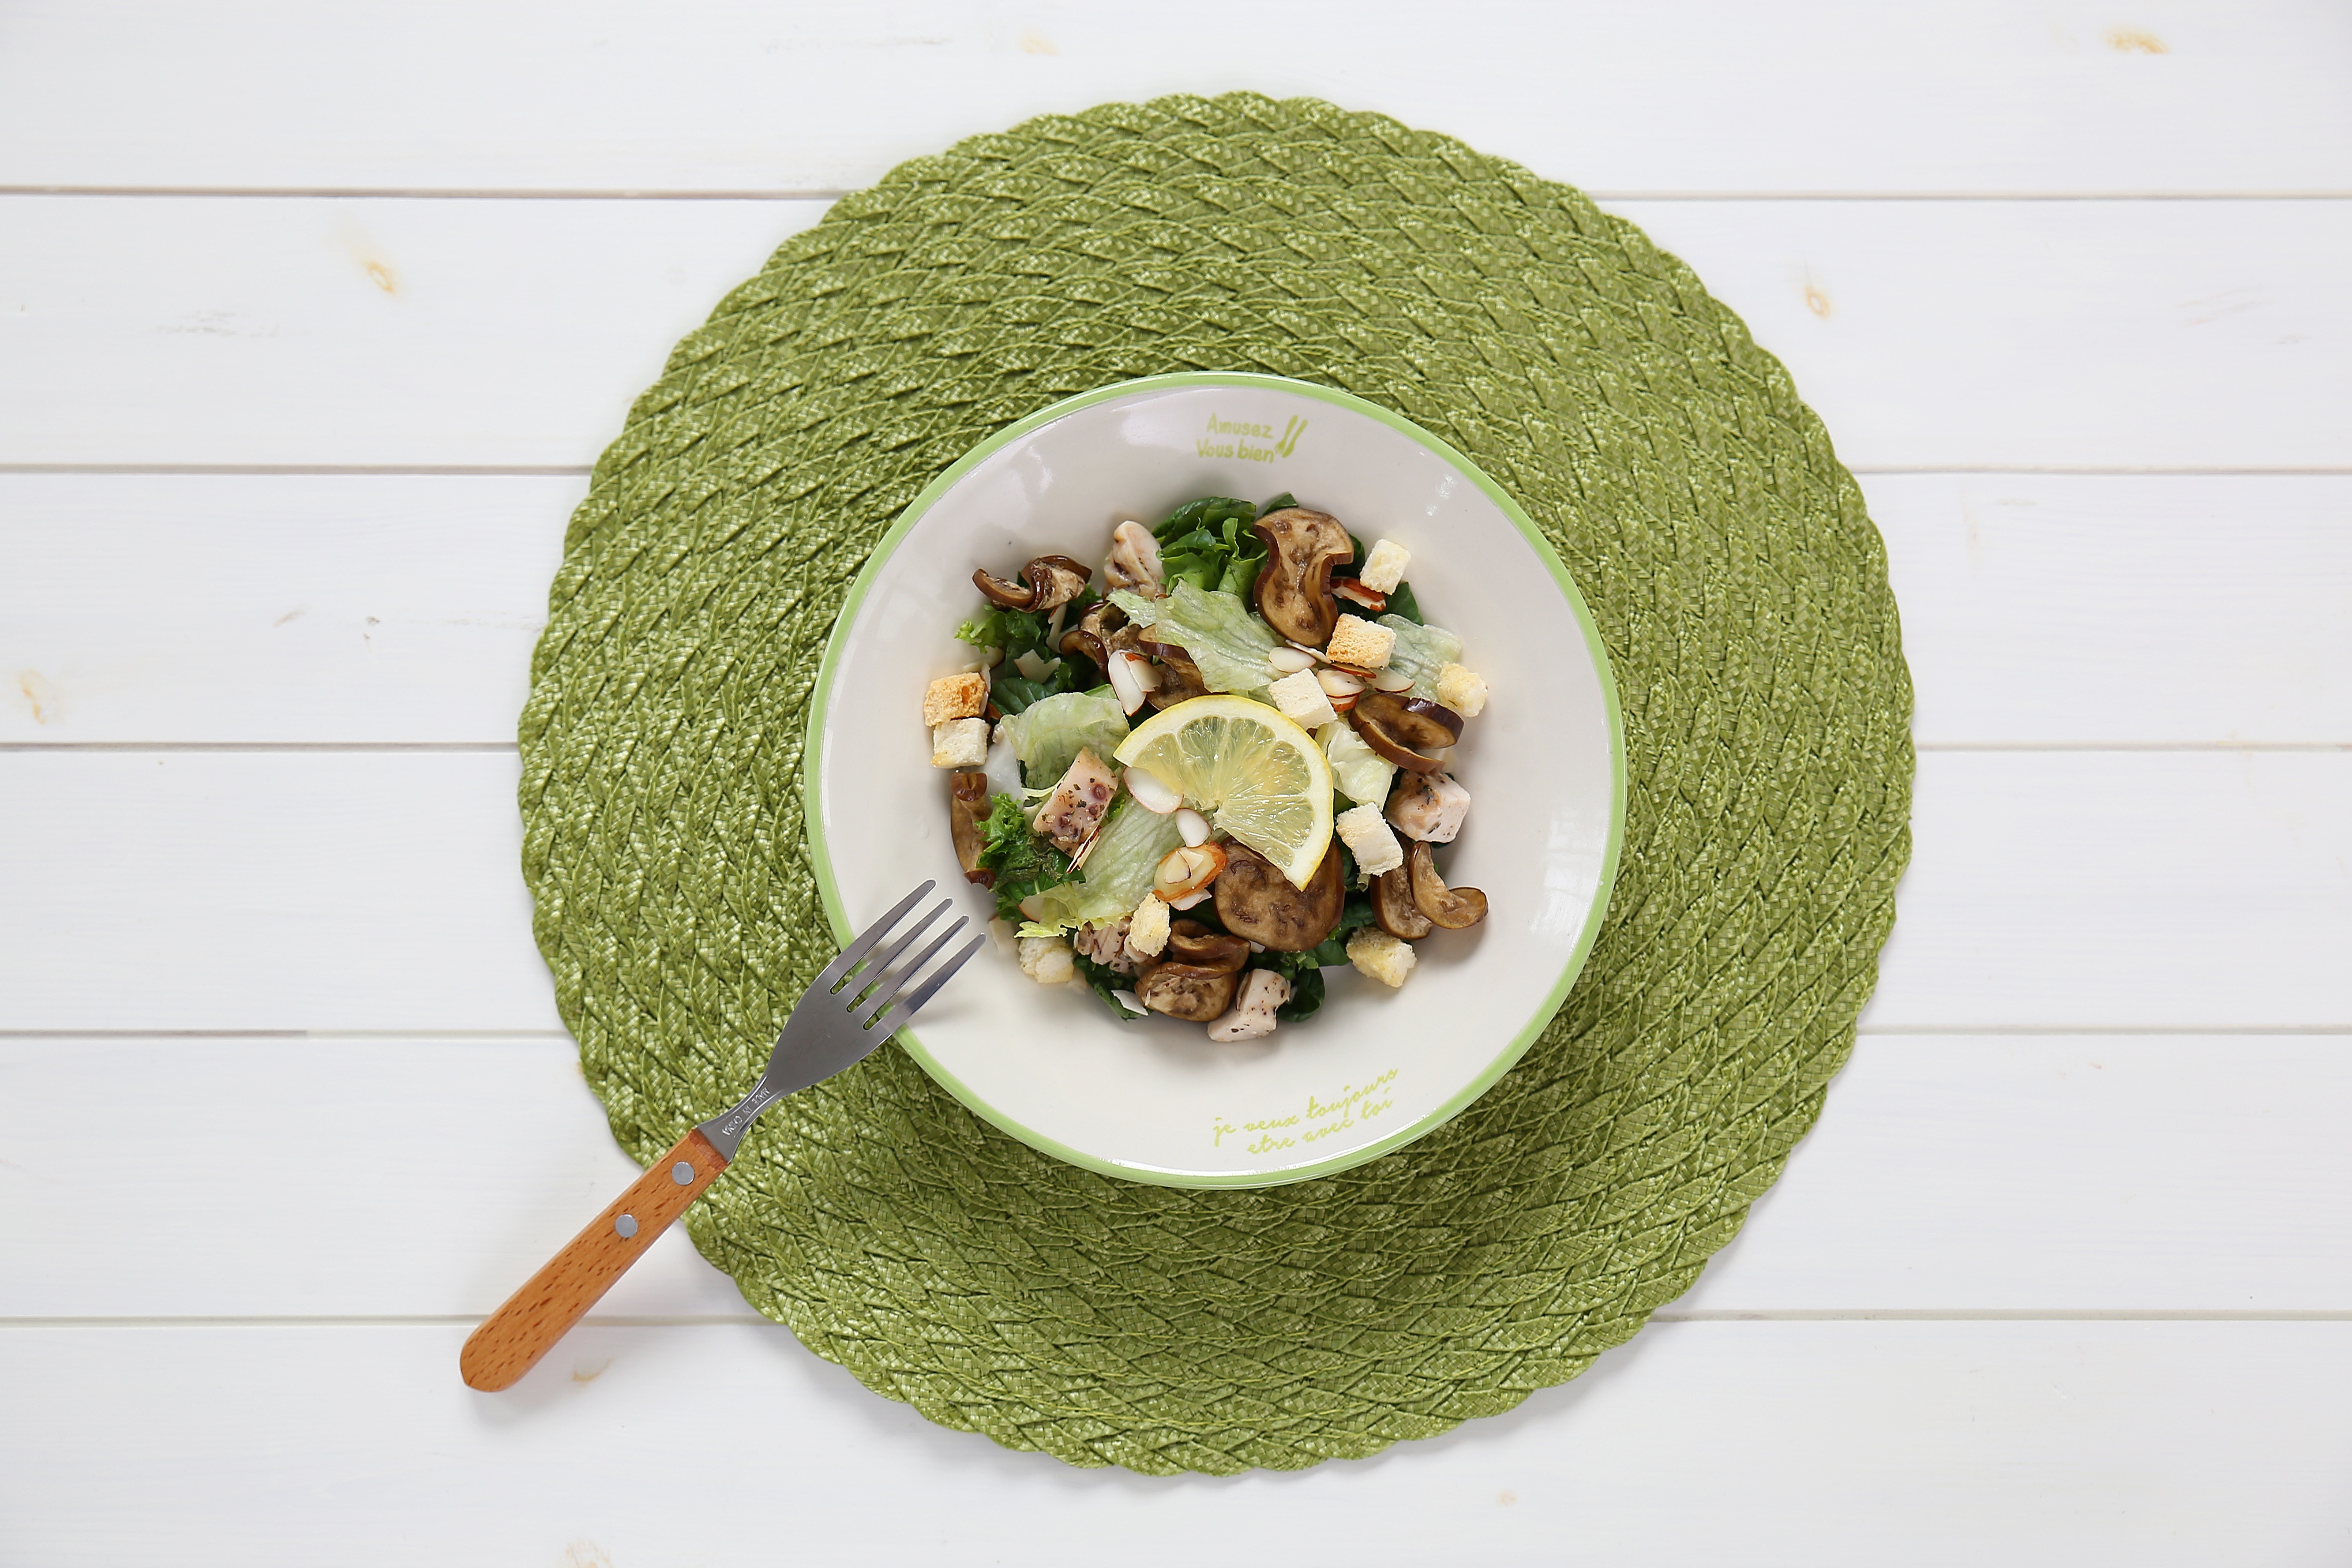
plant, leaf, flower, food, salad, green, produce, breakfast, coconut, crochet, art, flowering plant, mushroom salad